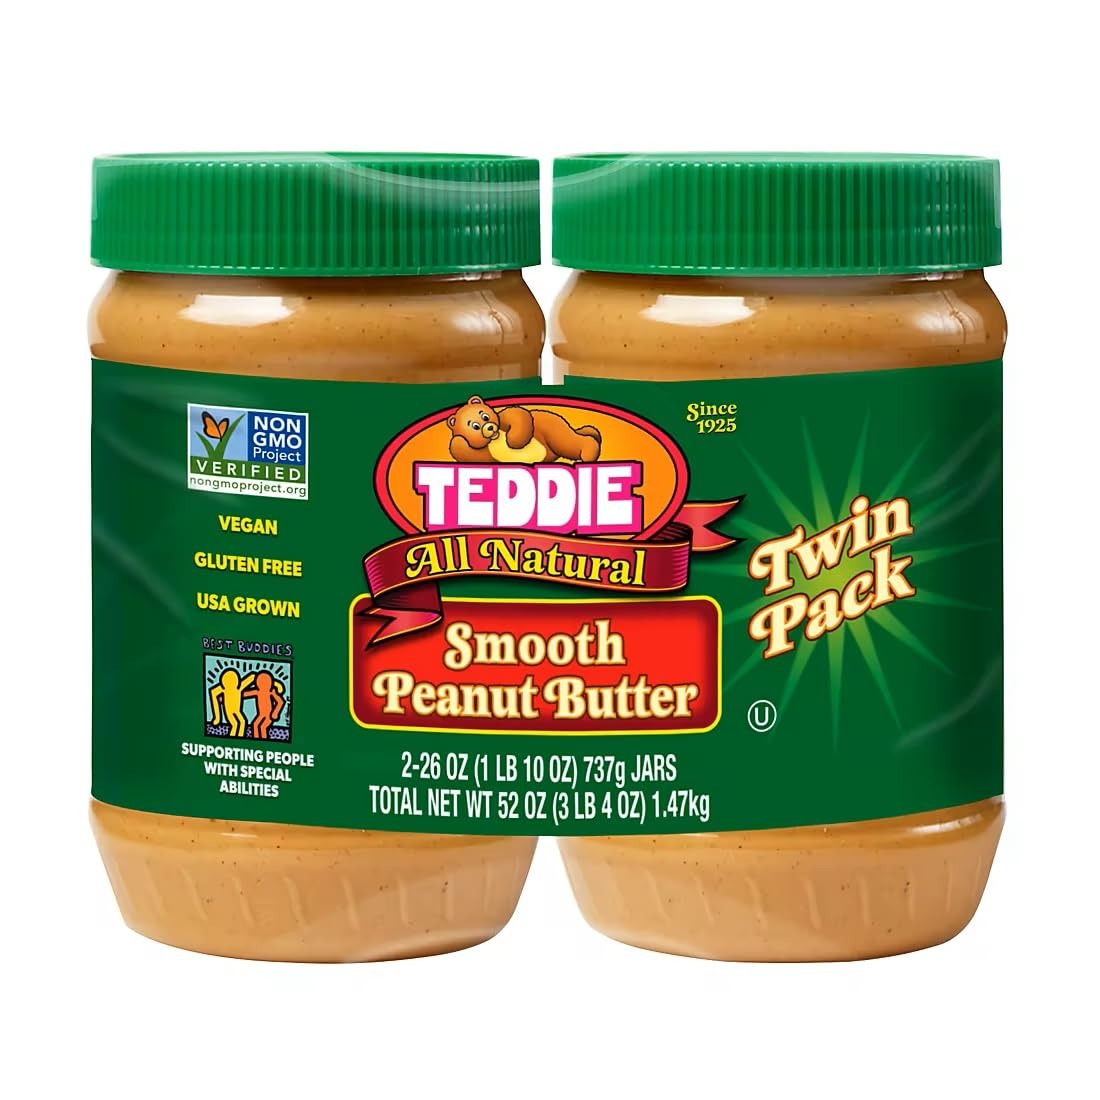
Item Name: TEDDIE PEANUT BUTTER Smooth Peanut Butter 2pk, 26 OZ
Bullet Point 1: All natural peanut butter
Bullet Point 2: Gluten-free, Non-GMO
Bullet Point 3: Vegan, USA grown
Bullet Point 4: No added sugars, No added oils
Product Description: Breakfast
Value: 52.0
Unit: Ounce

Price: 14.17